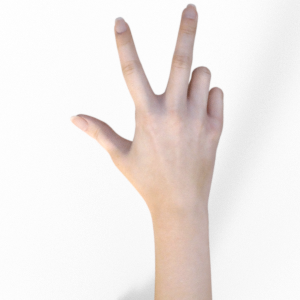
Label: scissors